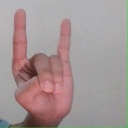
अक्षर: श